Australia women's national cricket team

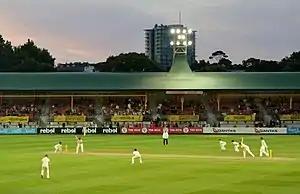
The first-ever women's day/night Test was played at North Sydney Oval in 2017.

With Lanning set to miss the 2017–18 Women's Ashes, Rachael Haynes stepped in as acting captain and the team retained the trophy via an inconsistent performance across the drawn series. As part of the series, the first-ever women's day/night Test was held at North Sydney Oval, which ended in a draw. The match was also particularly notable for Ellyse Perry's record-breaking innings of 213 not out, the highest score by an Australian in women's Tests.